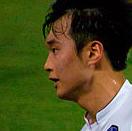
Age: 22